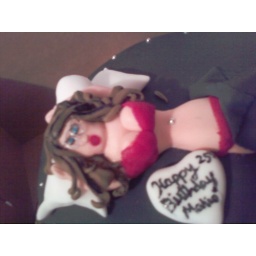
women in bed cake